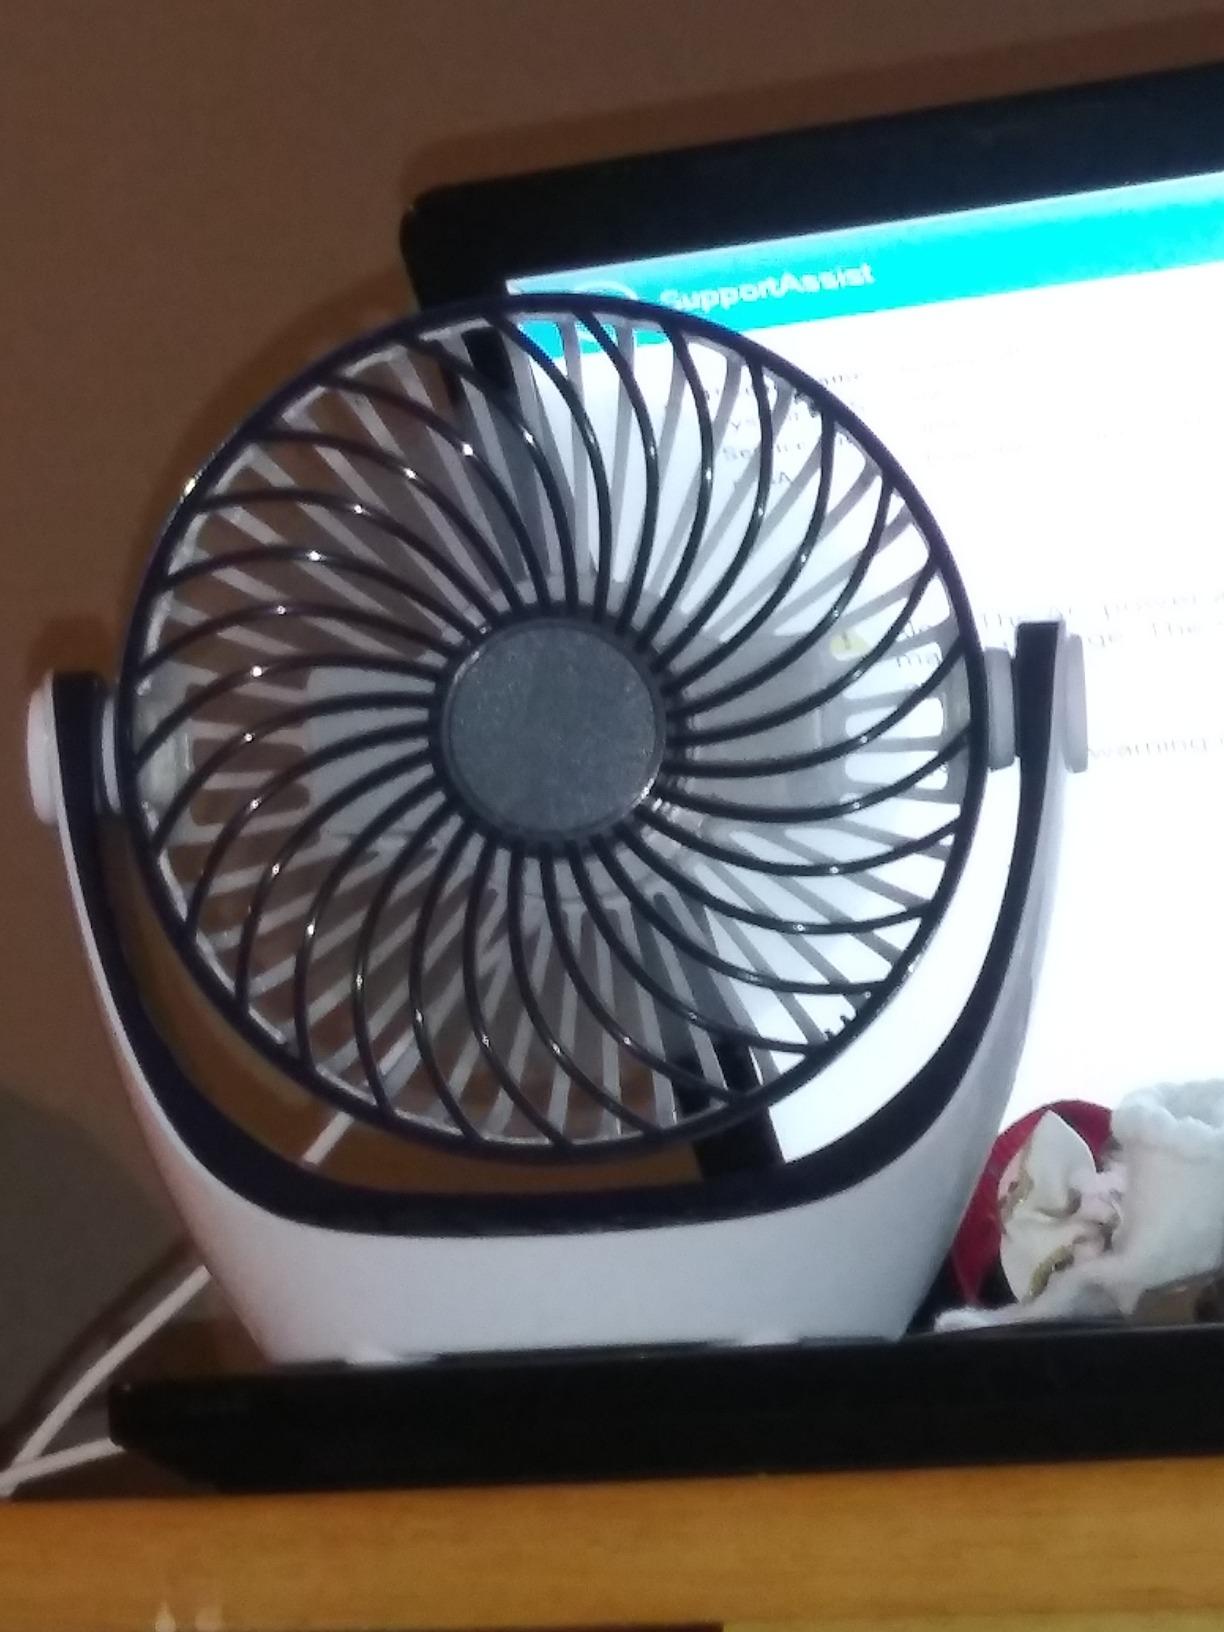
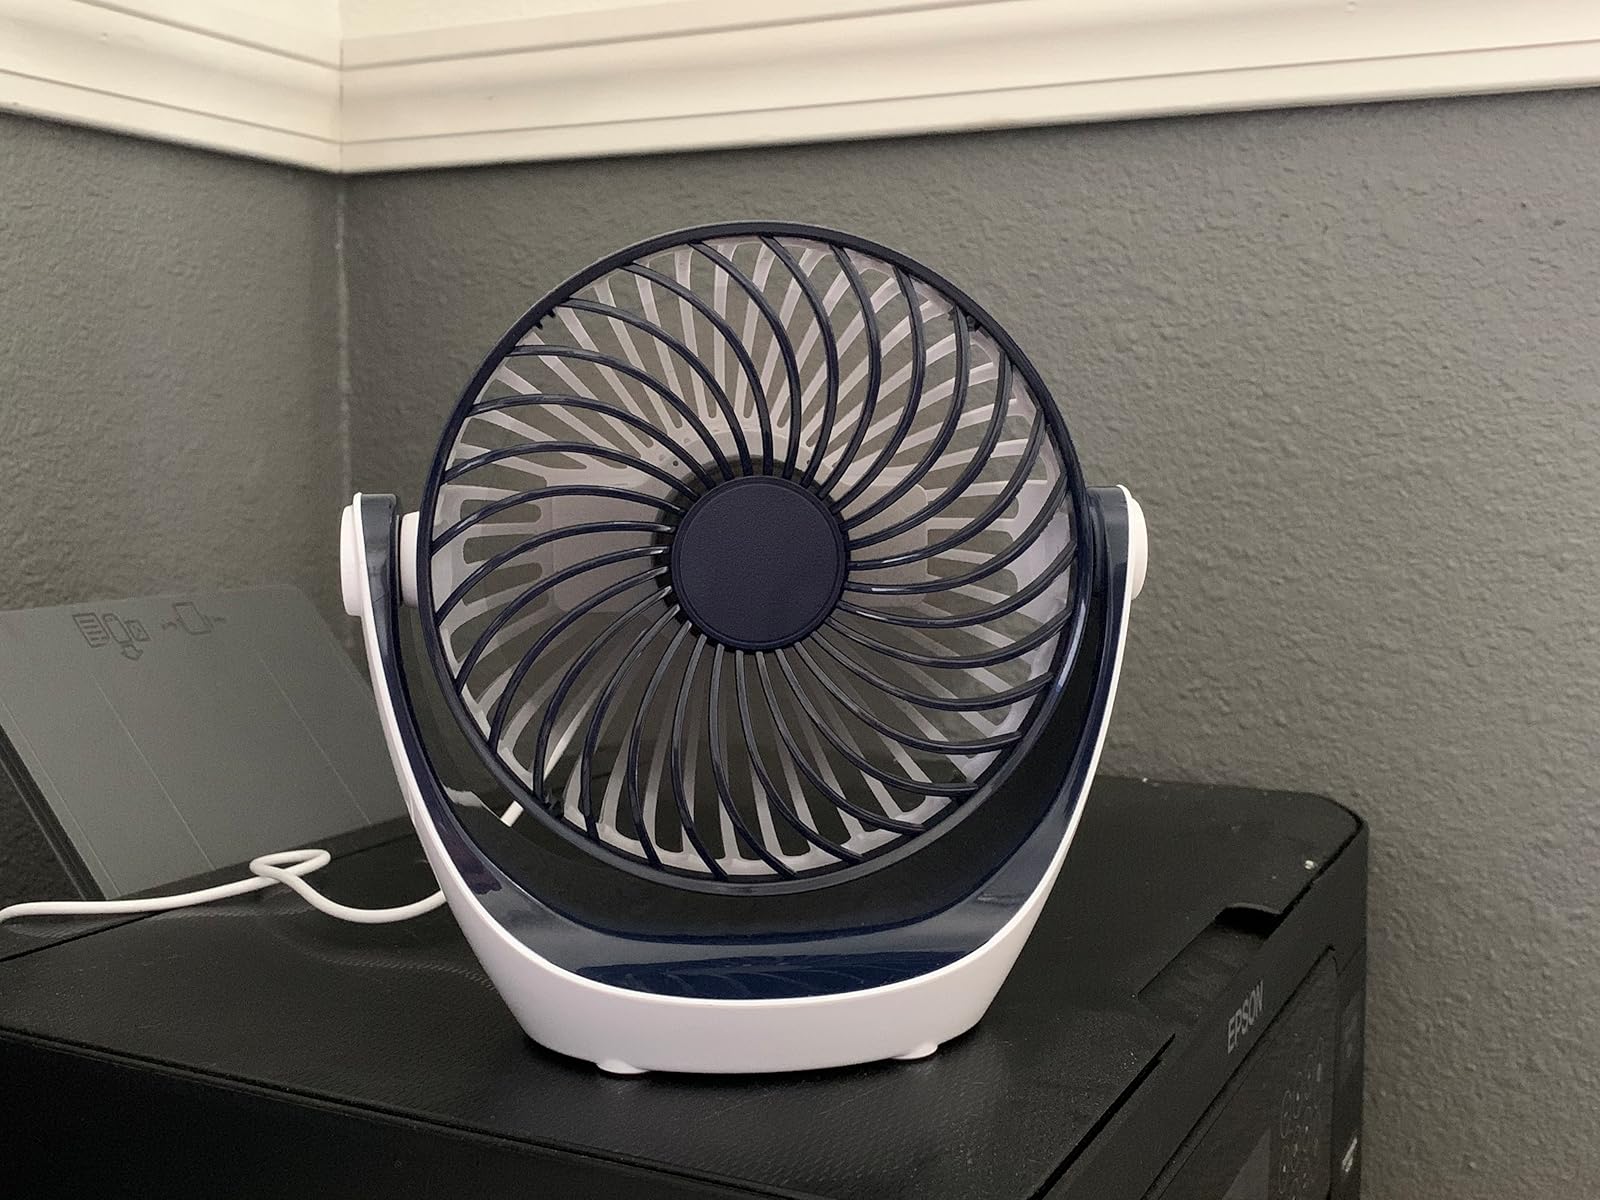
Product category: fan
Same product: yes